Bakersfield P.D.

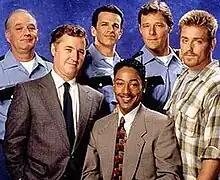

Bakersfield P.D. is an American television sitcom that aired on Fox from September 14, 1993, until August 18, 1994.